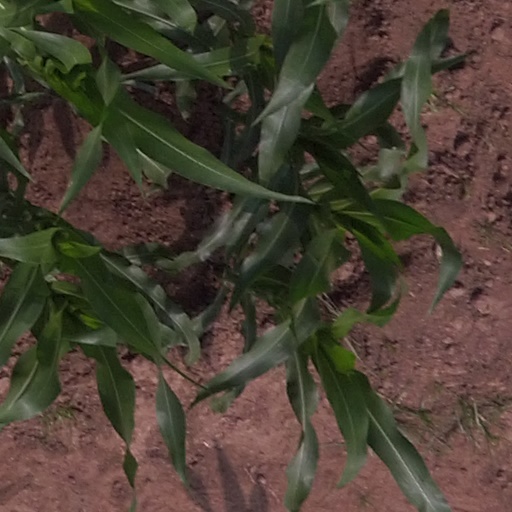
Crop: maize; corn